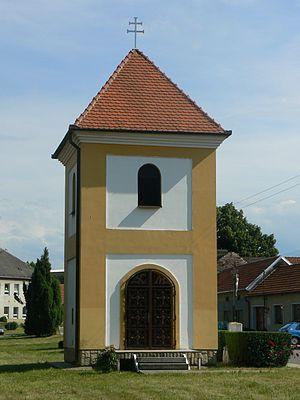
Mouchnice est une commune du district de Hodonín, dans la région de Moravie-du-Sud, en République tchèque. Sa population s'élevait à 320 habitants en 2017.